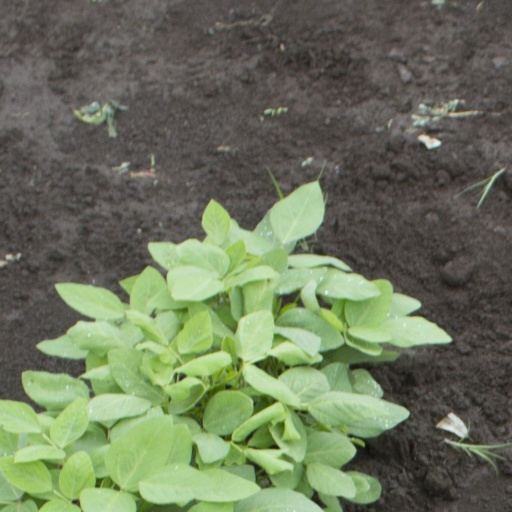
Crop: soybean